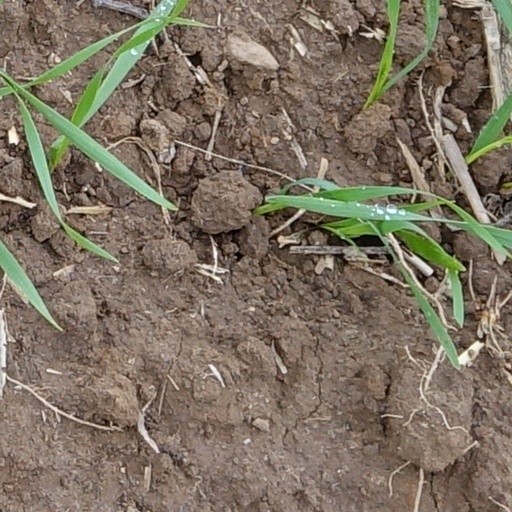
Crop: wheat